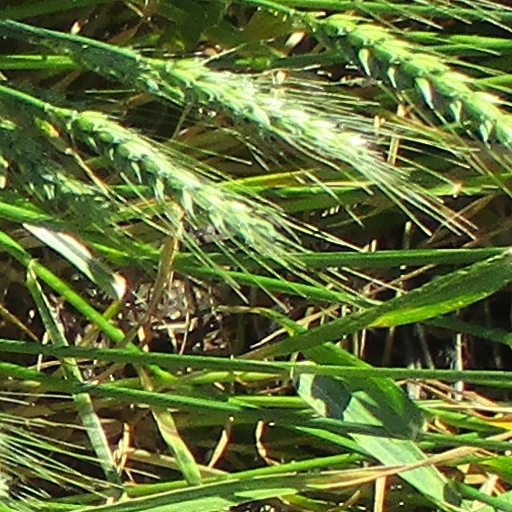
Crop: wheat